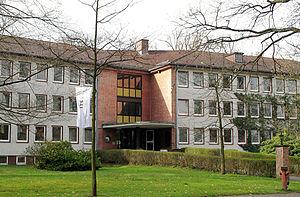
Les Archives Arolsen, nommées jusqu’en 2019 Service International de Recherches est un centre de documentation, d’information et de recherche sur la persécution national-socialiste, le travail forcé et la Shoah, siégeant dans la ville hessoise de Bad Arolsen en Allemagne. Les tâches principales du service de recherches sont l’éclaircissement du destin d’anciens persécutés du régime nazi, la recherche de parents proches, la délivrance d’informations aux survivants et aux familles des victimes du nazisme, la recherche, le travail pédagogique et le souvenir ainsi que la conservation, la préservation et la description archivistique de documents.